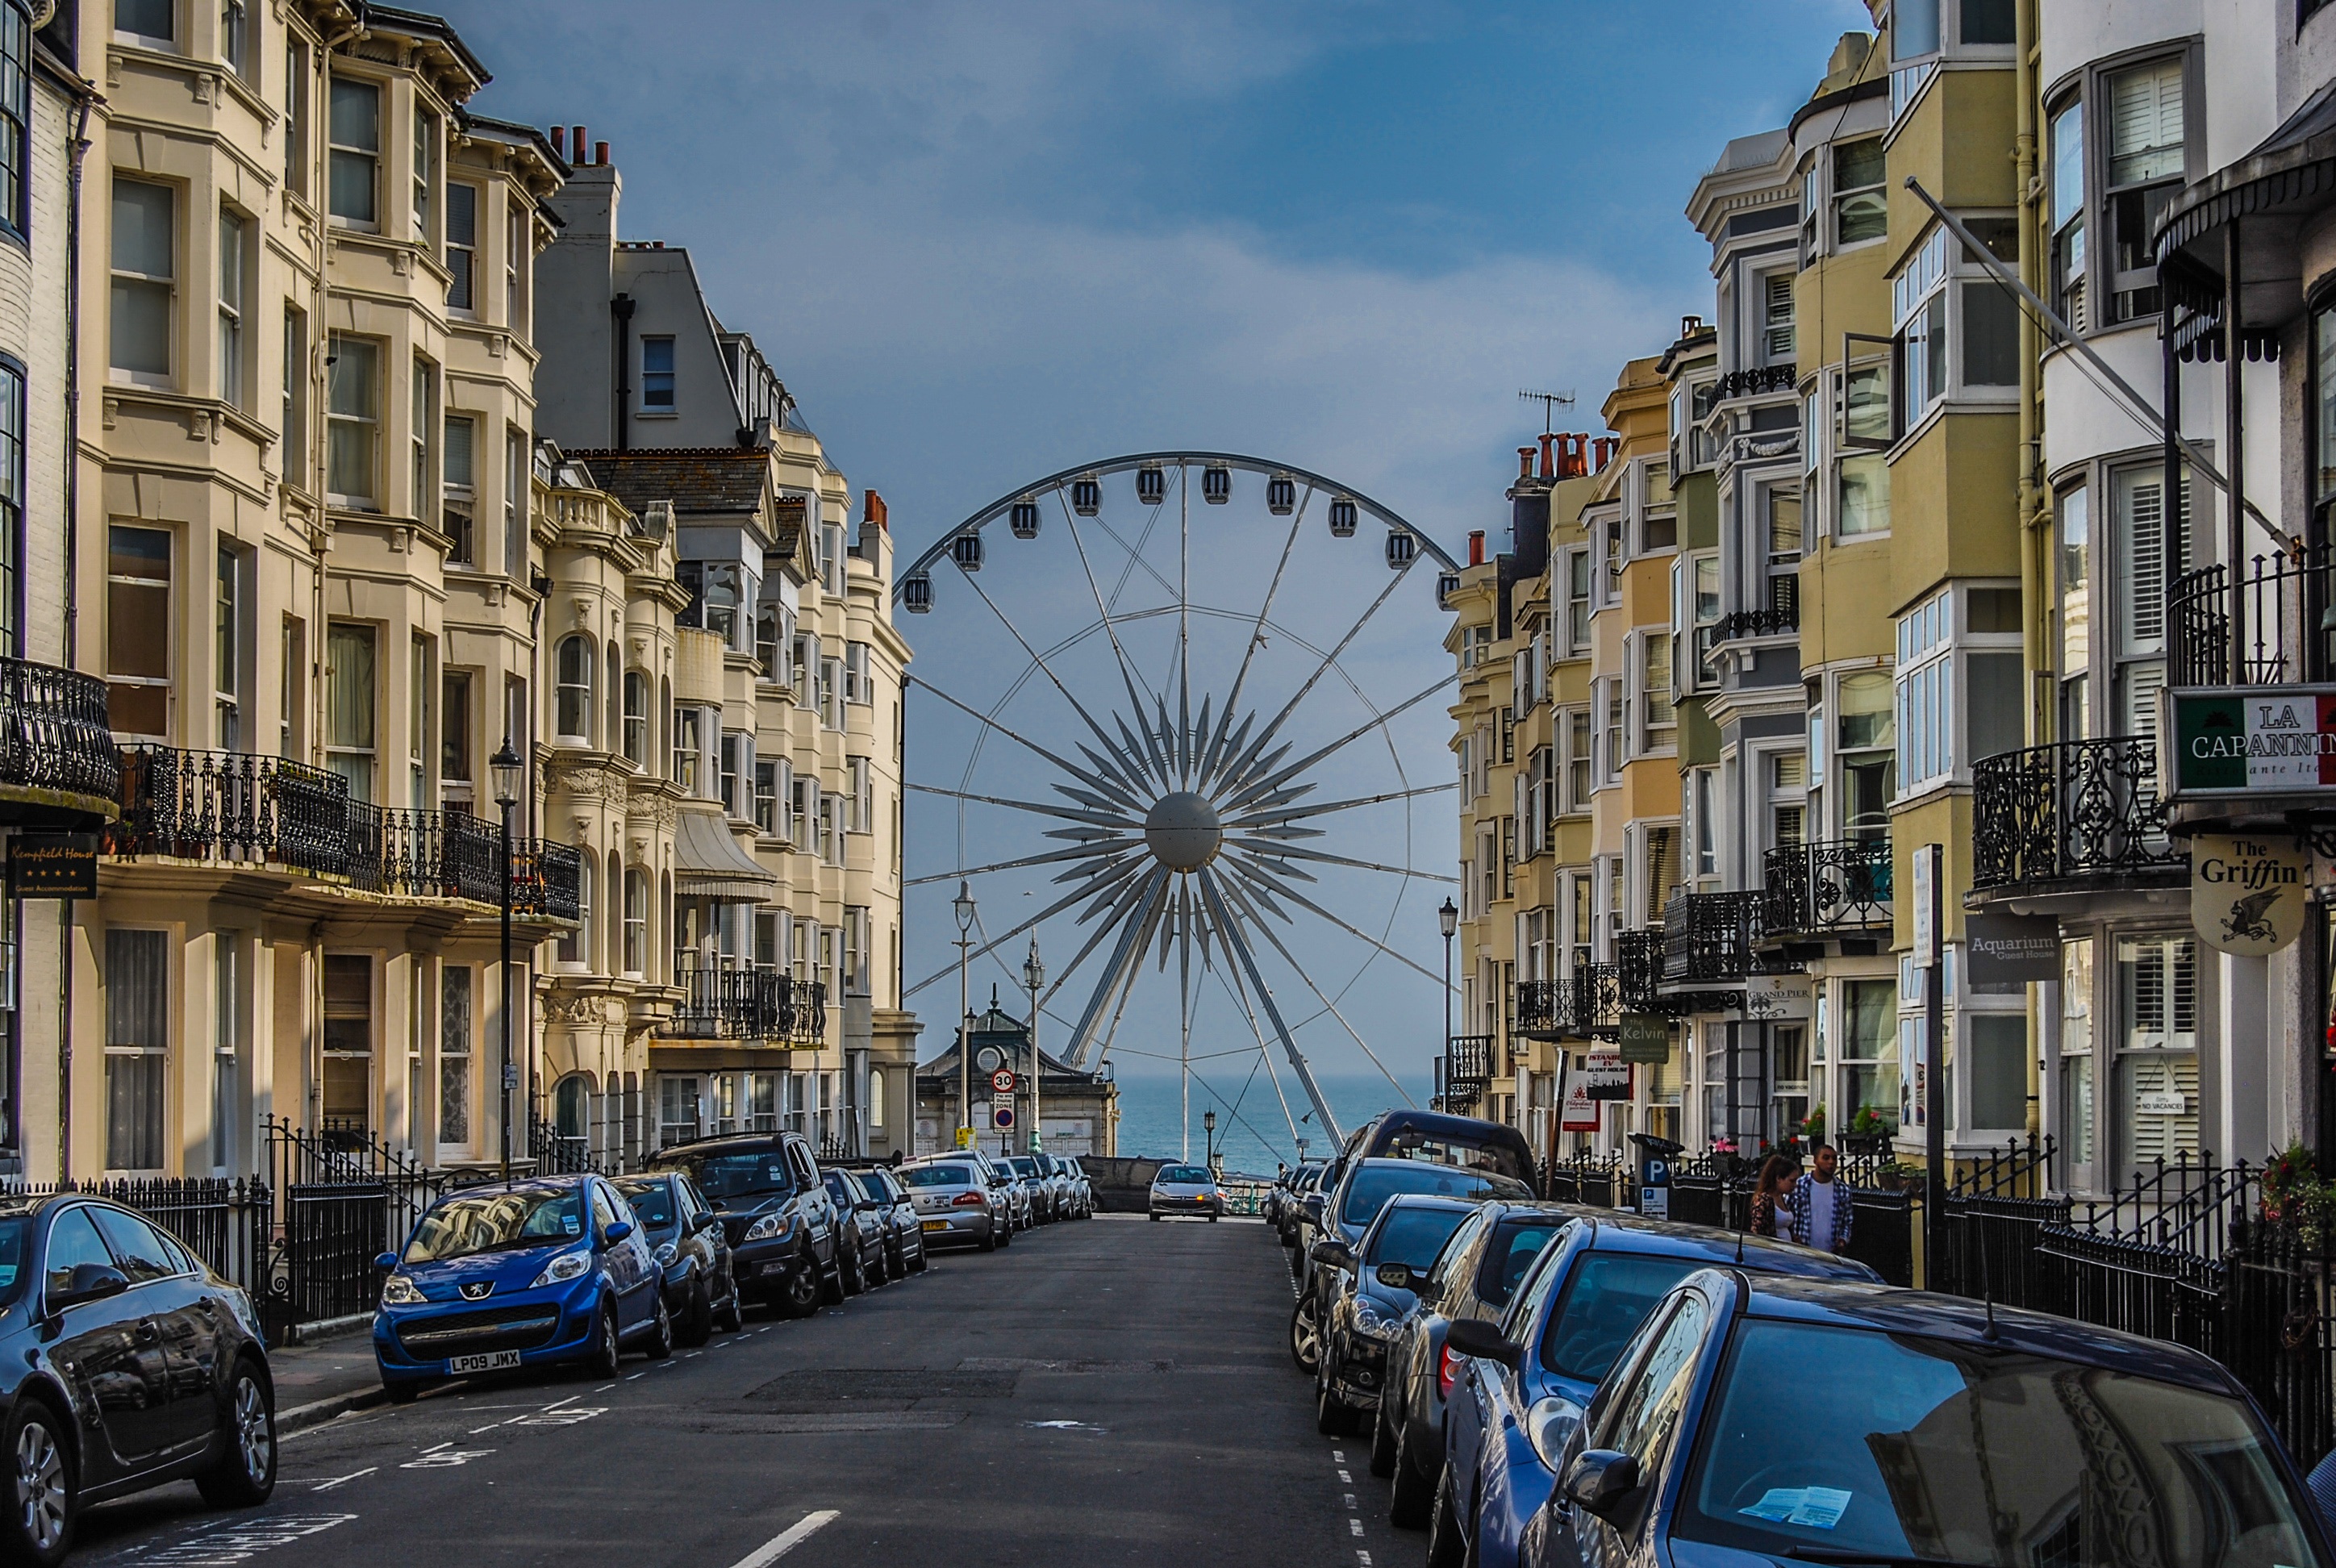
landscape, light, architecture, road, street, car, house, town, city, skyscraper, urban, cityscape, downtown, summer, travel, plaza, landmark, facade, waterway, england, infrastructure, style, metropolis, brighton, seafront, neighbourhood, urban area, residential area, human settlement, metropolitan area